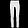
Label: Trouser